My Romance (musical)

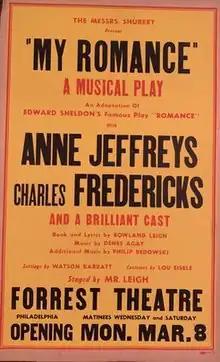
Poster

My Romance is a musical comedy in three acts with book and lyrics by Rowland Leigh, and music by Sigmund Romberg. It was produced on Broadway in 1948.